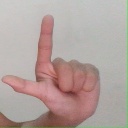
अक्षर: ल